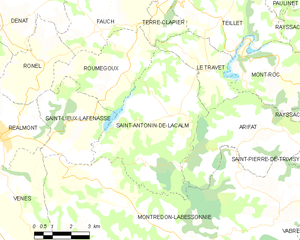
Carte des communes françaises Saint-Antonin-de-Lacalm
Saint-Antonin-de-Lacalm est une ancienne commune française située dans le département du Tarn, en région Occitanie.